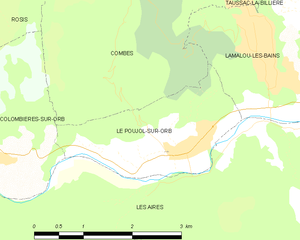
Carte de la commune française de code INSEE 34211 - Le Poujol-sur-Orb
Le Poujol-sur-Orb est une commune française située dans le département de l'Hérault, en région Occitanie.